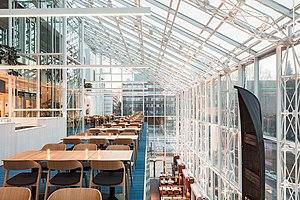
Esa Erkki Piironen est un architecte finlandais.